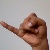
The image shows a hand gesture representing the letter 'J' in Indian Sign Language.